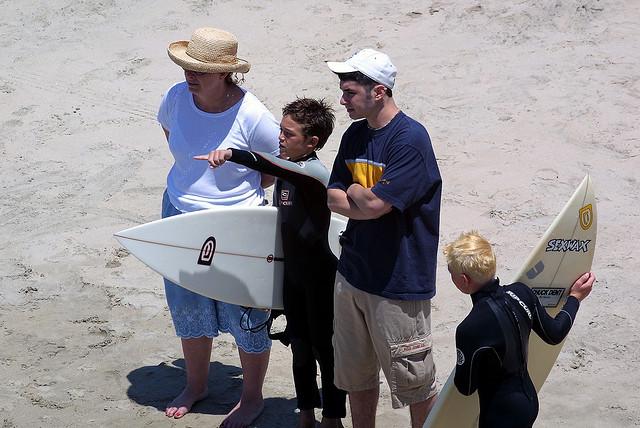
four people on a beach with surf boards